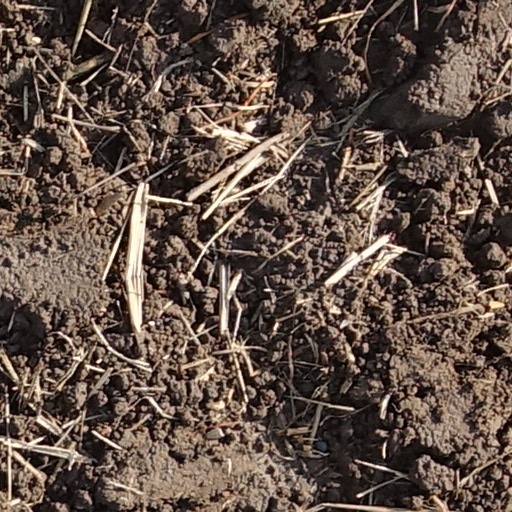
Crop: wheat